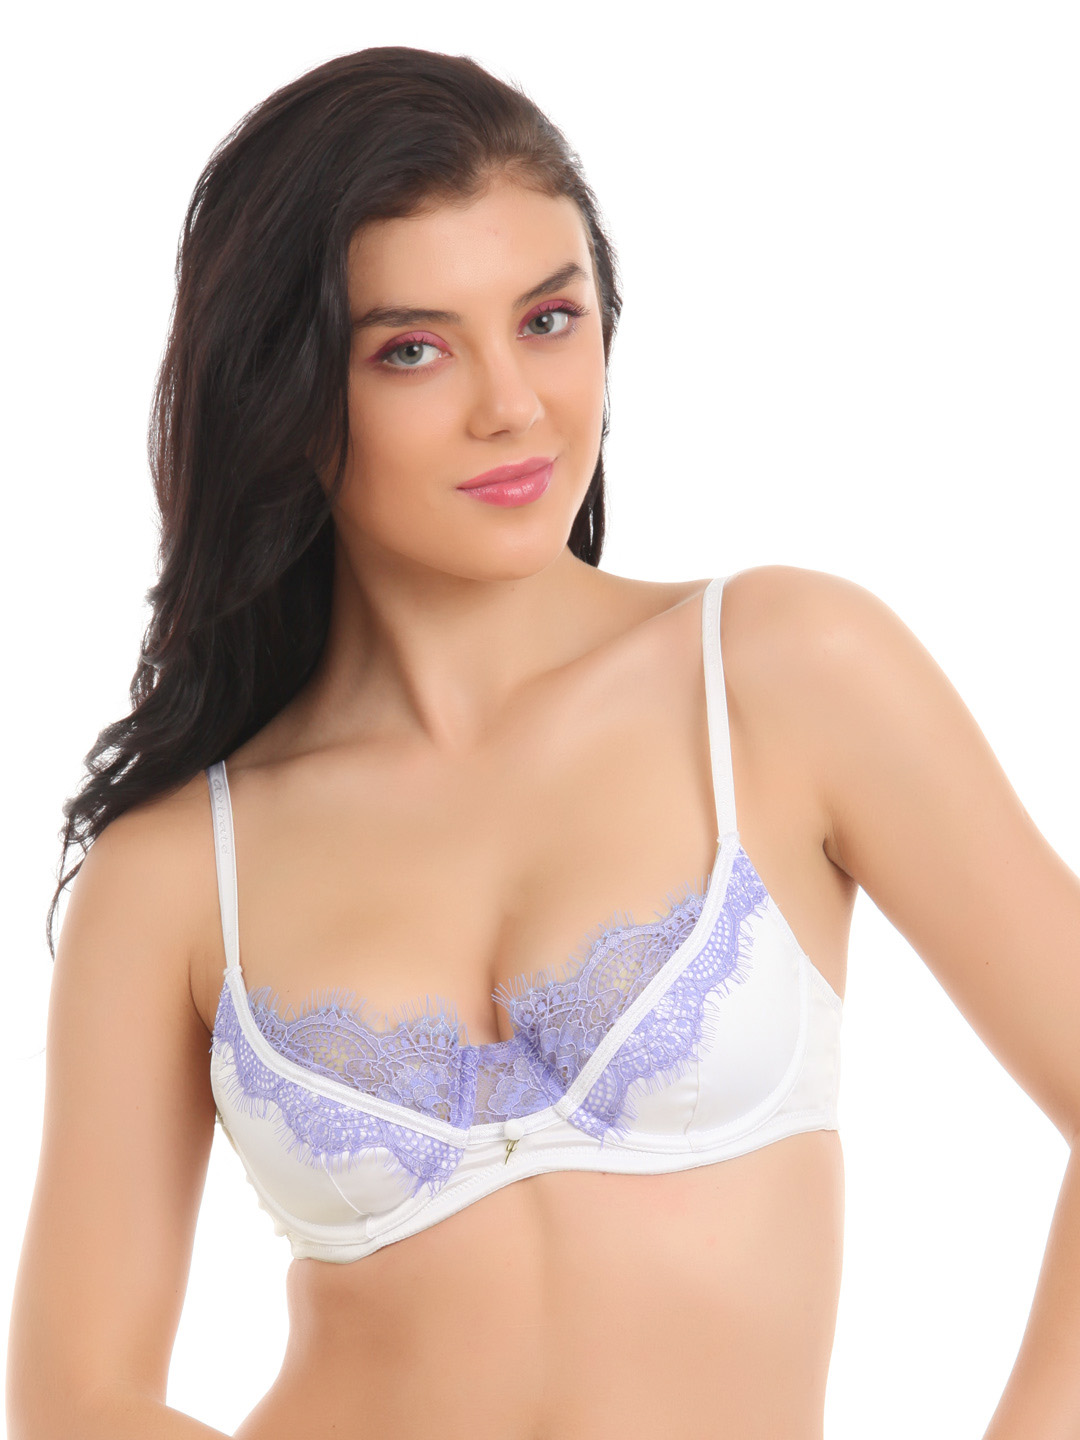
Avirate White Bra
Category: Apparel / Innerwear / Bra
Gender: Women
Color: White
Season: Summer 2012
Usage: Casual